Philosophy in Malta

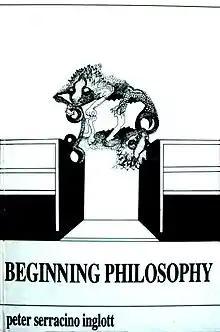
Serracino Inglott's "Beginning Philosophy" (1987)

During this period, the higher schools resumed their business very much as was done during Hospitaller rule. Again Scholasticism came to the fore and flourished. However, this time around, it was the Thomist version which prevailed almost exclusively, even if circumstances, along two centuries and a half of British rule, changed drastically over the years. As in former years, the larger part of the philosophers of this period were ecclesiastics, predominantly members of religious orders. Again, due to censor and control, they hardly ever ventured to propose anything philosophically bold or imaginative. An outstanding exception to all of these was Manuel Dimech, who lived and worked during the first decade of the 20th century. He not only did not adhere to any form of Scholasticism but, furthermore, was a surprisingly innovative and original philosopher and social reformer.